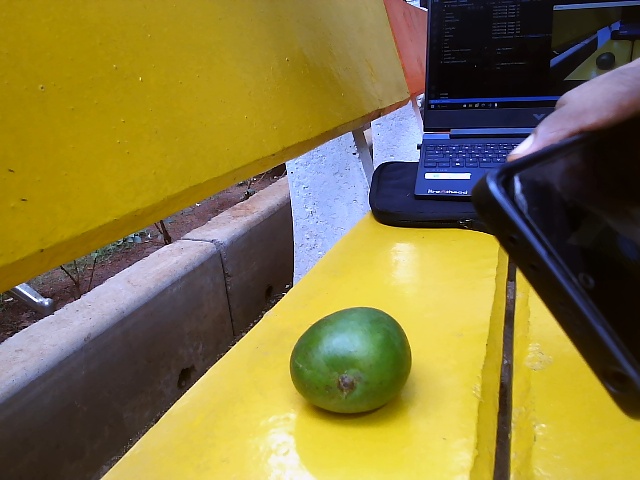
Label: Raw_Mango